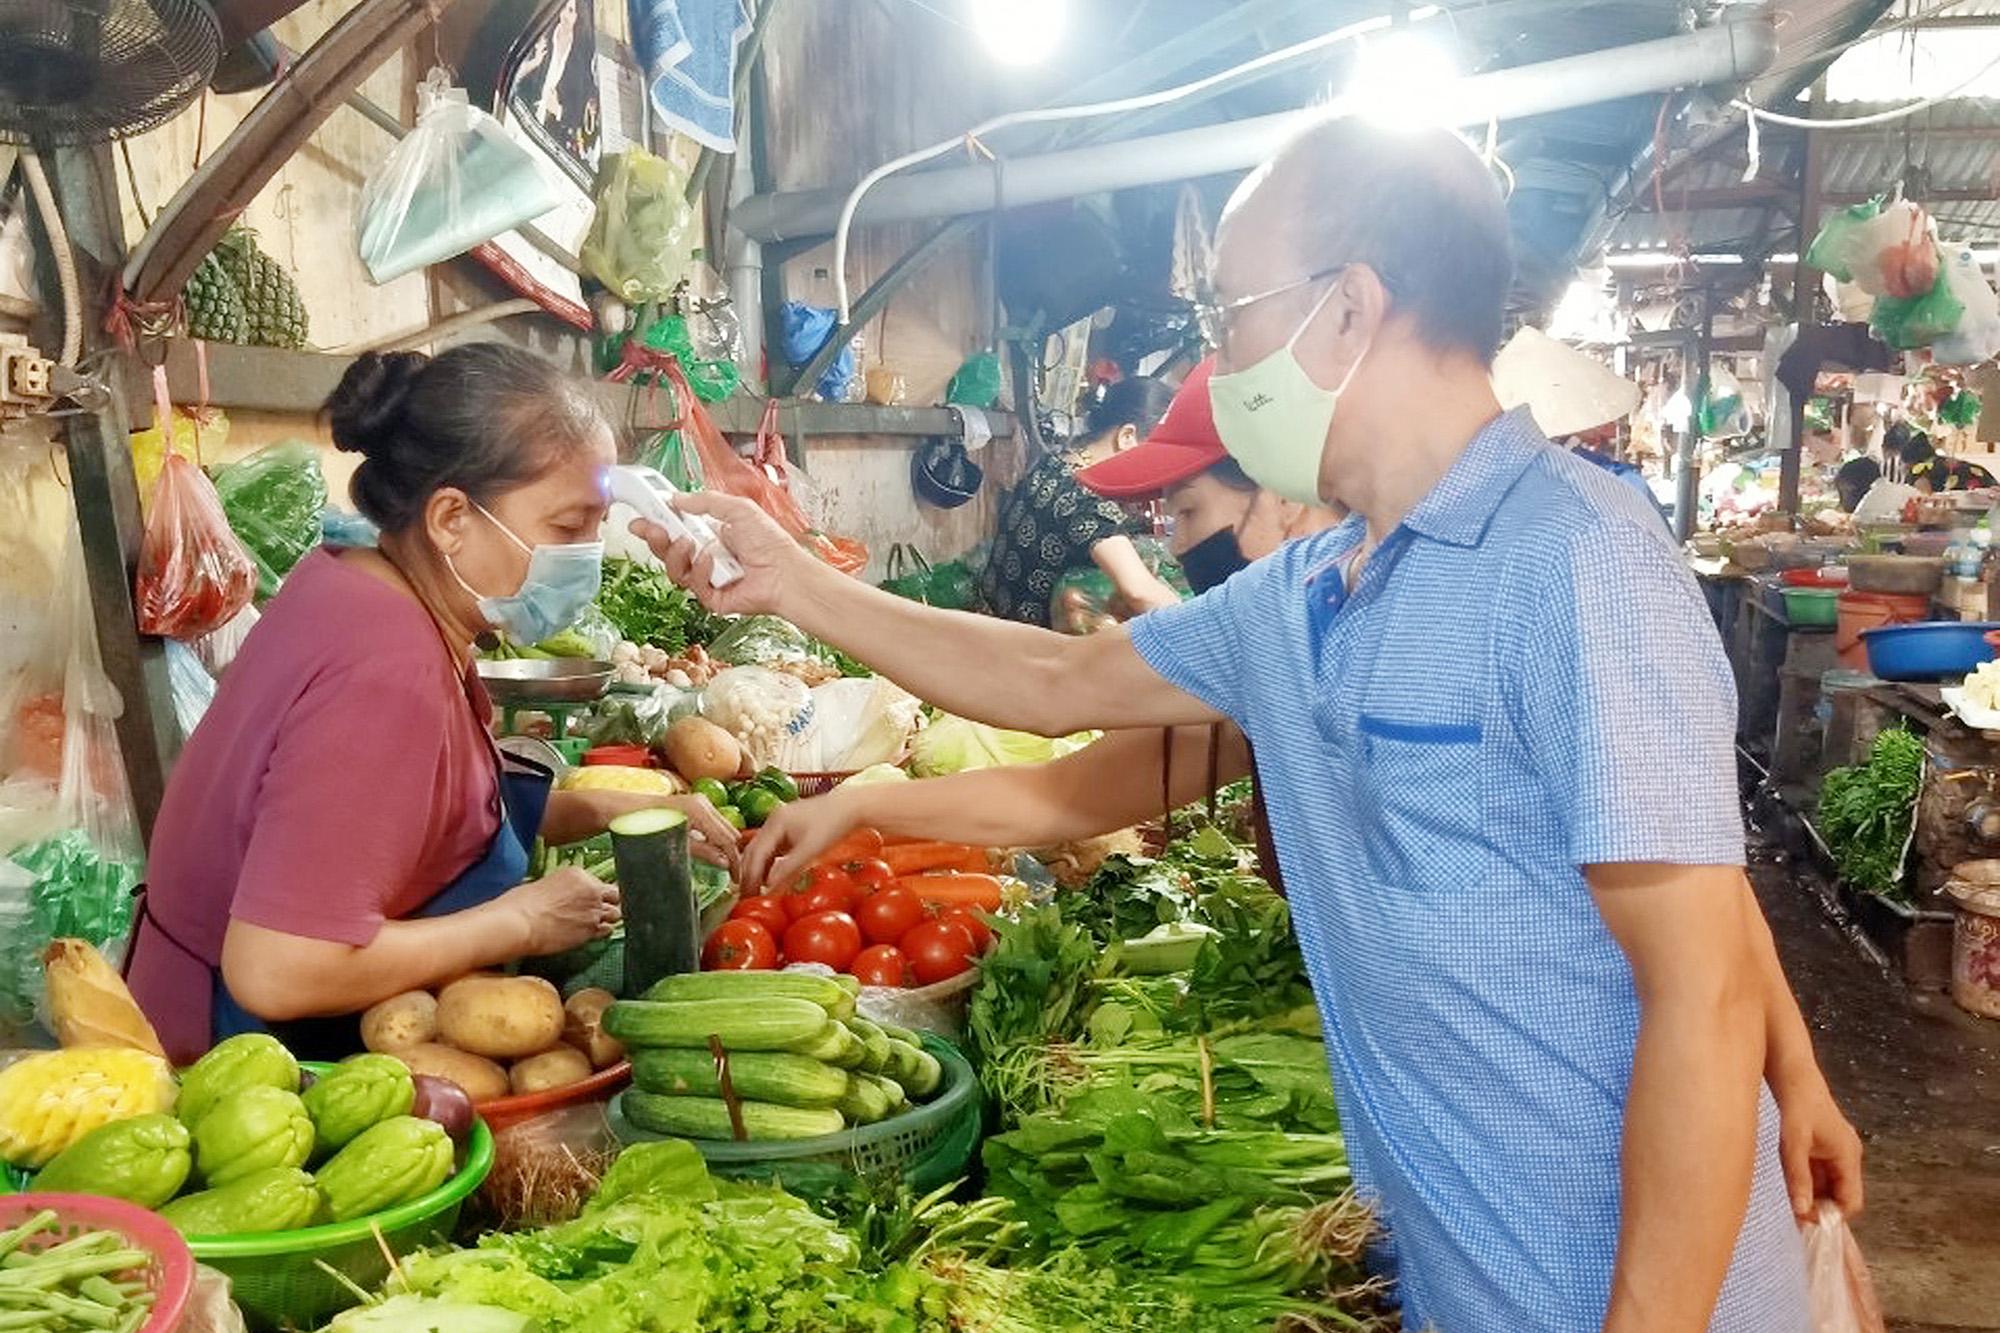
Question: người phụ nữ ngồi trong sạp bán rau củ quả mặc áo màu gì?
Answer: mặc áo màu đỏ